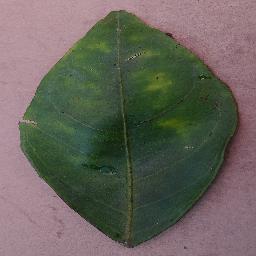
Label: Orange___Haunglongbing_(Citrus_greening)